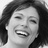
Emotion: happy